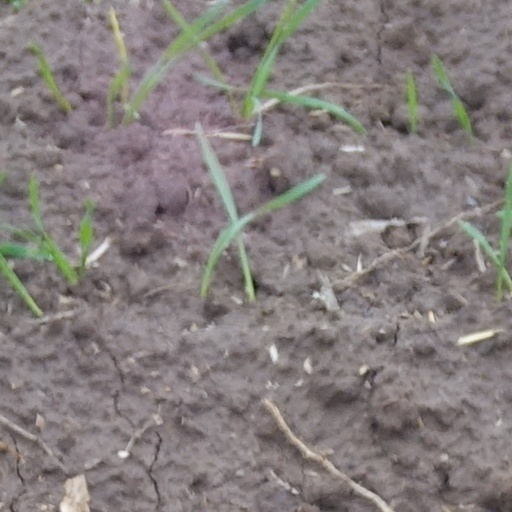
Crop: wheat